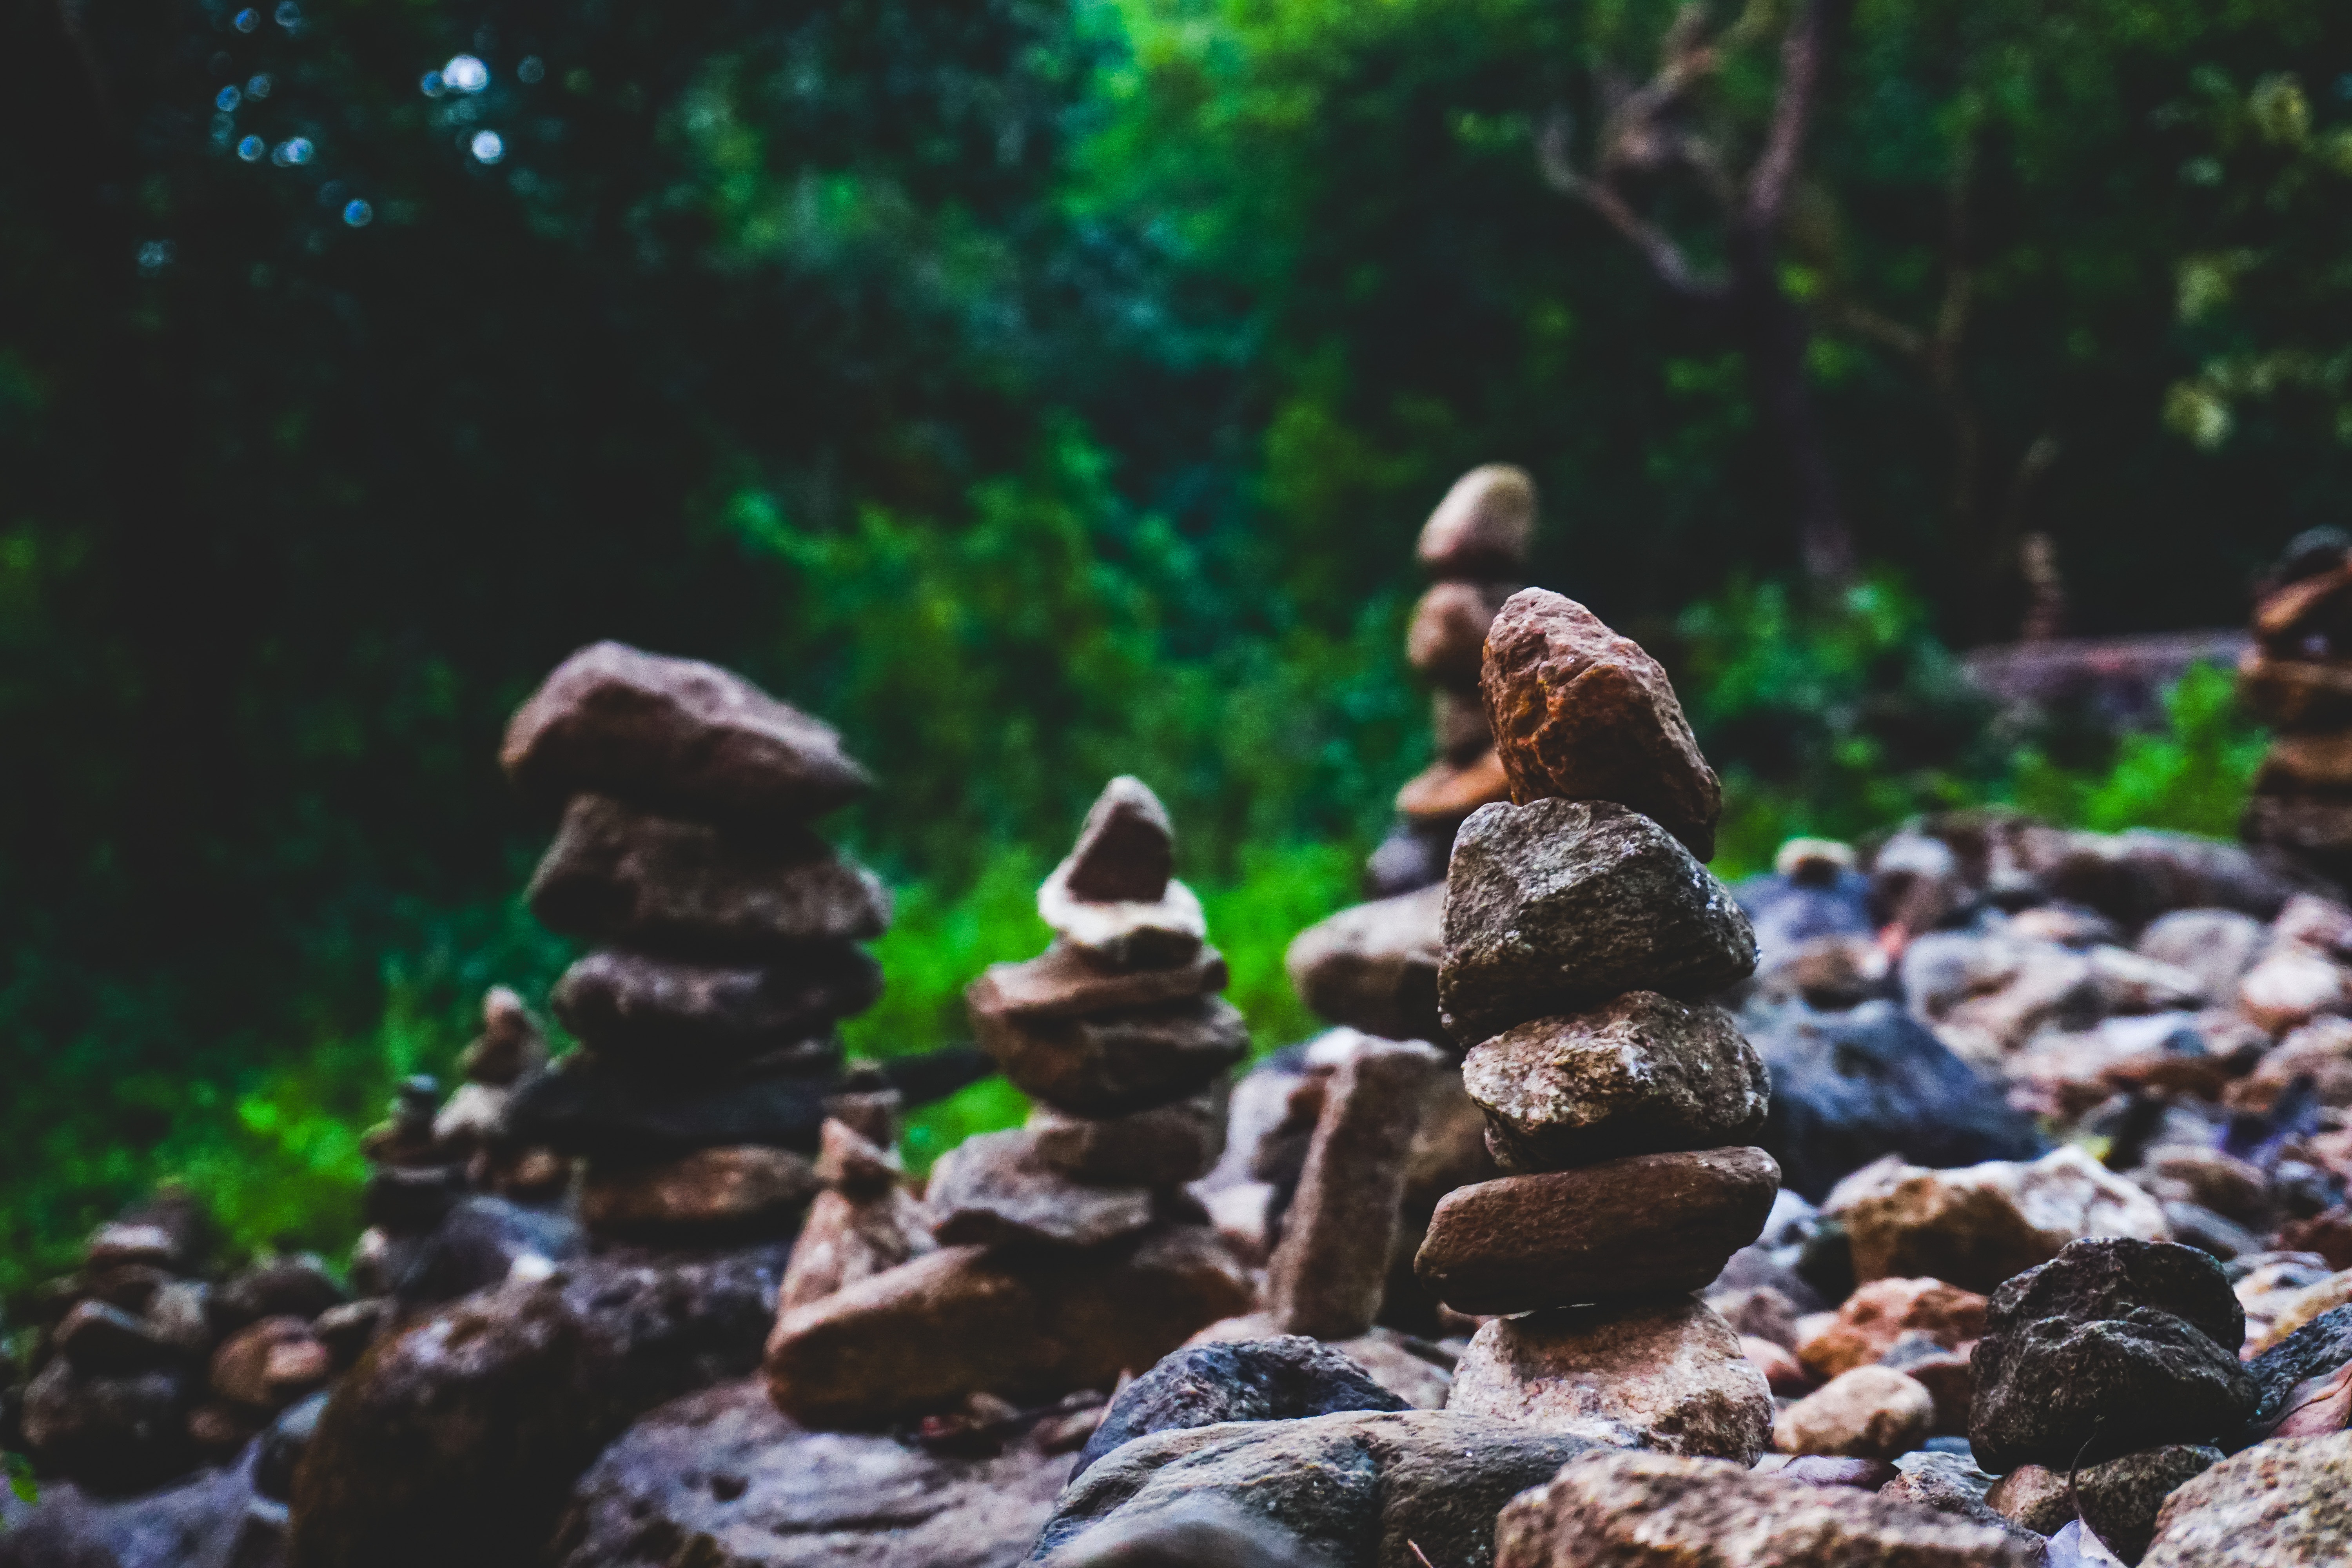
nature, green, rock, botany, leaf, jungle, tree, organism, grass, soil, plant, photography, forest, aquarium